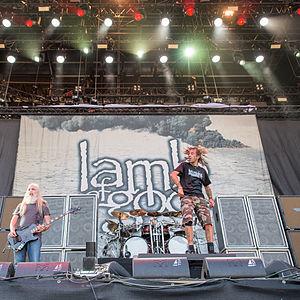
Lamb of God, souvent abrégé LOG, est un groupe de groove metal américain, originaire de Richmond, en Virginie. Formé en 1994 sous le nom de Burn the Priest, le groupe se compose du chanteur Randy Blythe, des guitaristes Mark Morton et Willie Adler, du bassiste John Campbell, et du batteur Art Cruz. Le groupe est considéré comme influent dans le mouvement New Wave of American Heavy Metal.